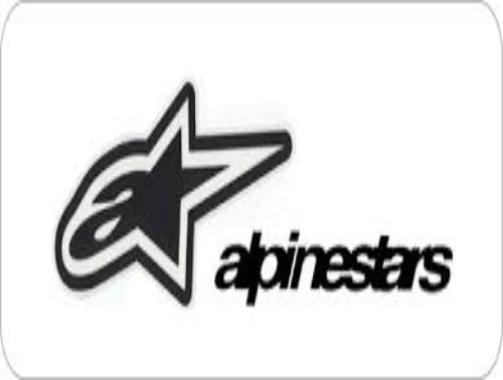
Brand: alpinestars-1
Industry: Clothes